Summit Alliance Port Limited

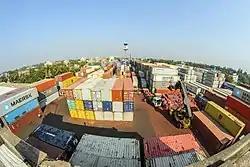
Off-Dock facility of Summit Alliance Port Limited at Patenga, Chittagong.

An initiative of Summit Group and Alliance Holdings Limited, Summit Alliance Port Limited was initially incorporated as a private company under the Companies Act, 1994 of Bangladesh on December 6, 2003, and converted to a Public Limited Company on March 6, 2008. SAPL started out initially by utilizing over 30 acres of Customs Bonded Area at the Chittagong Port.